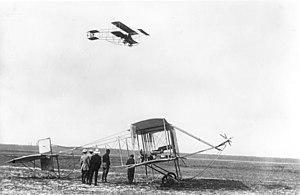
L’aérodrome de Johannisthal, situé à 15 km au sud-est du centre de Berlin entre Johannisthal et Adlershof, a été le premier aérodrome commercial d' Allemagne. Il a ouvert ses portes le 26 septembre 1909, quelques semaines après le premier aérodrome du monde à Reims en France.